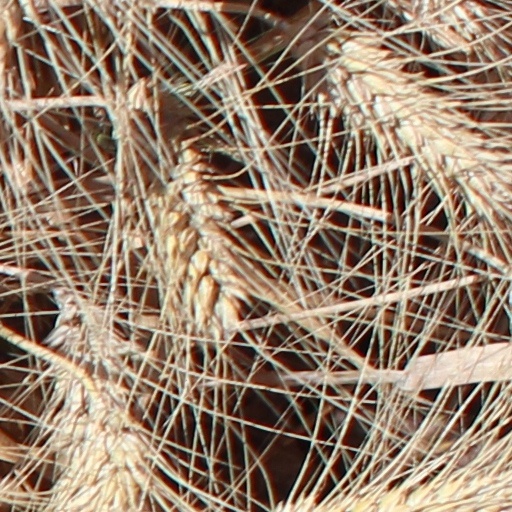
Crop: wheat